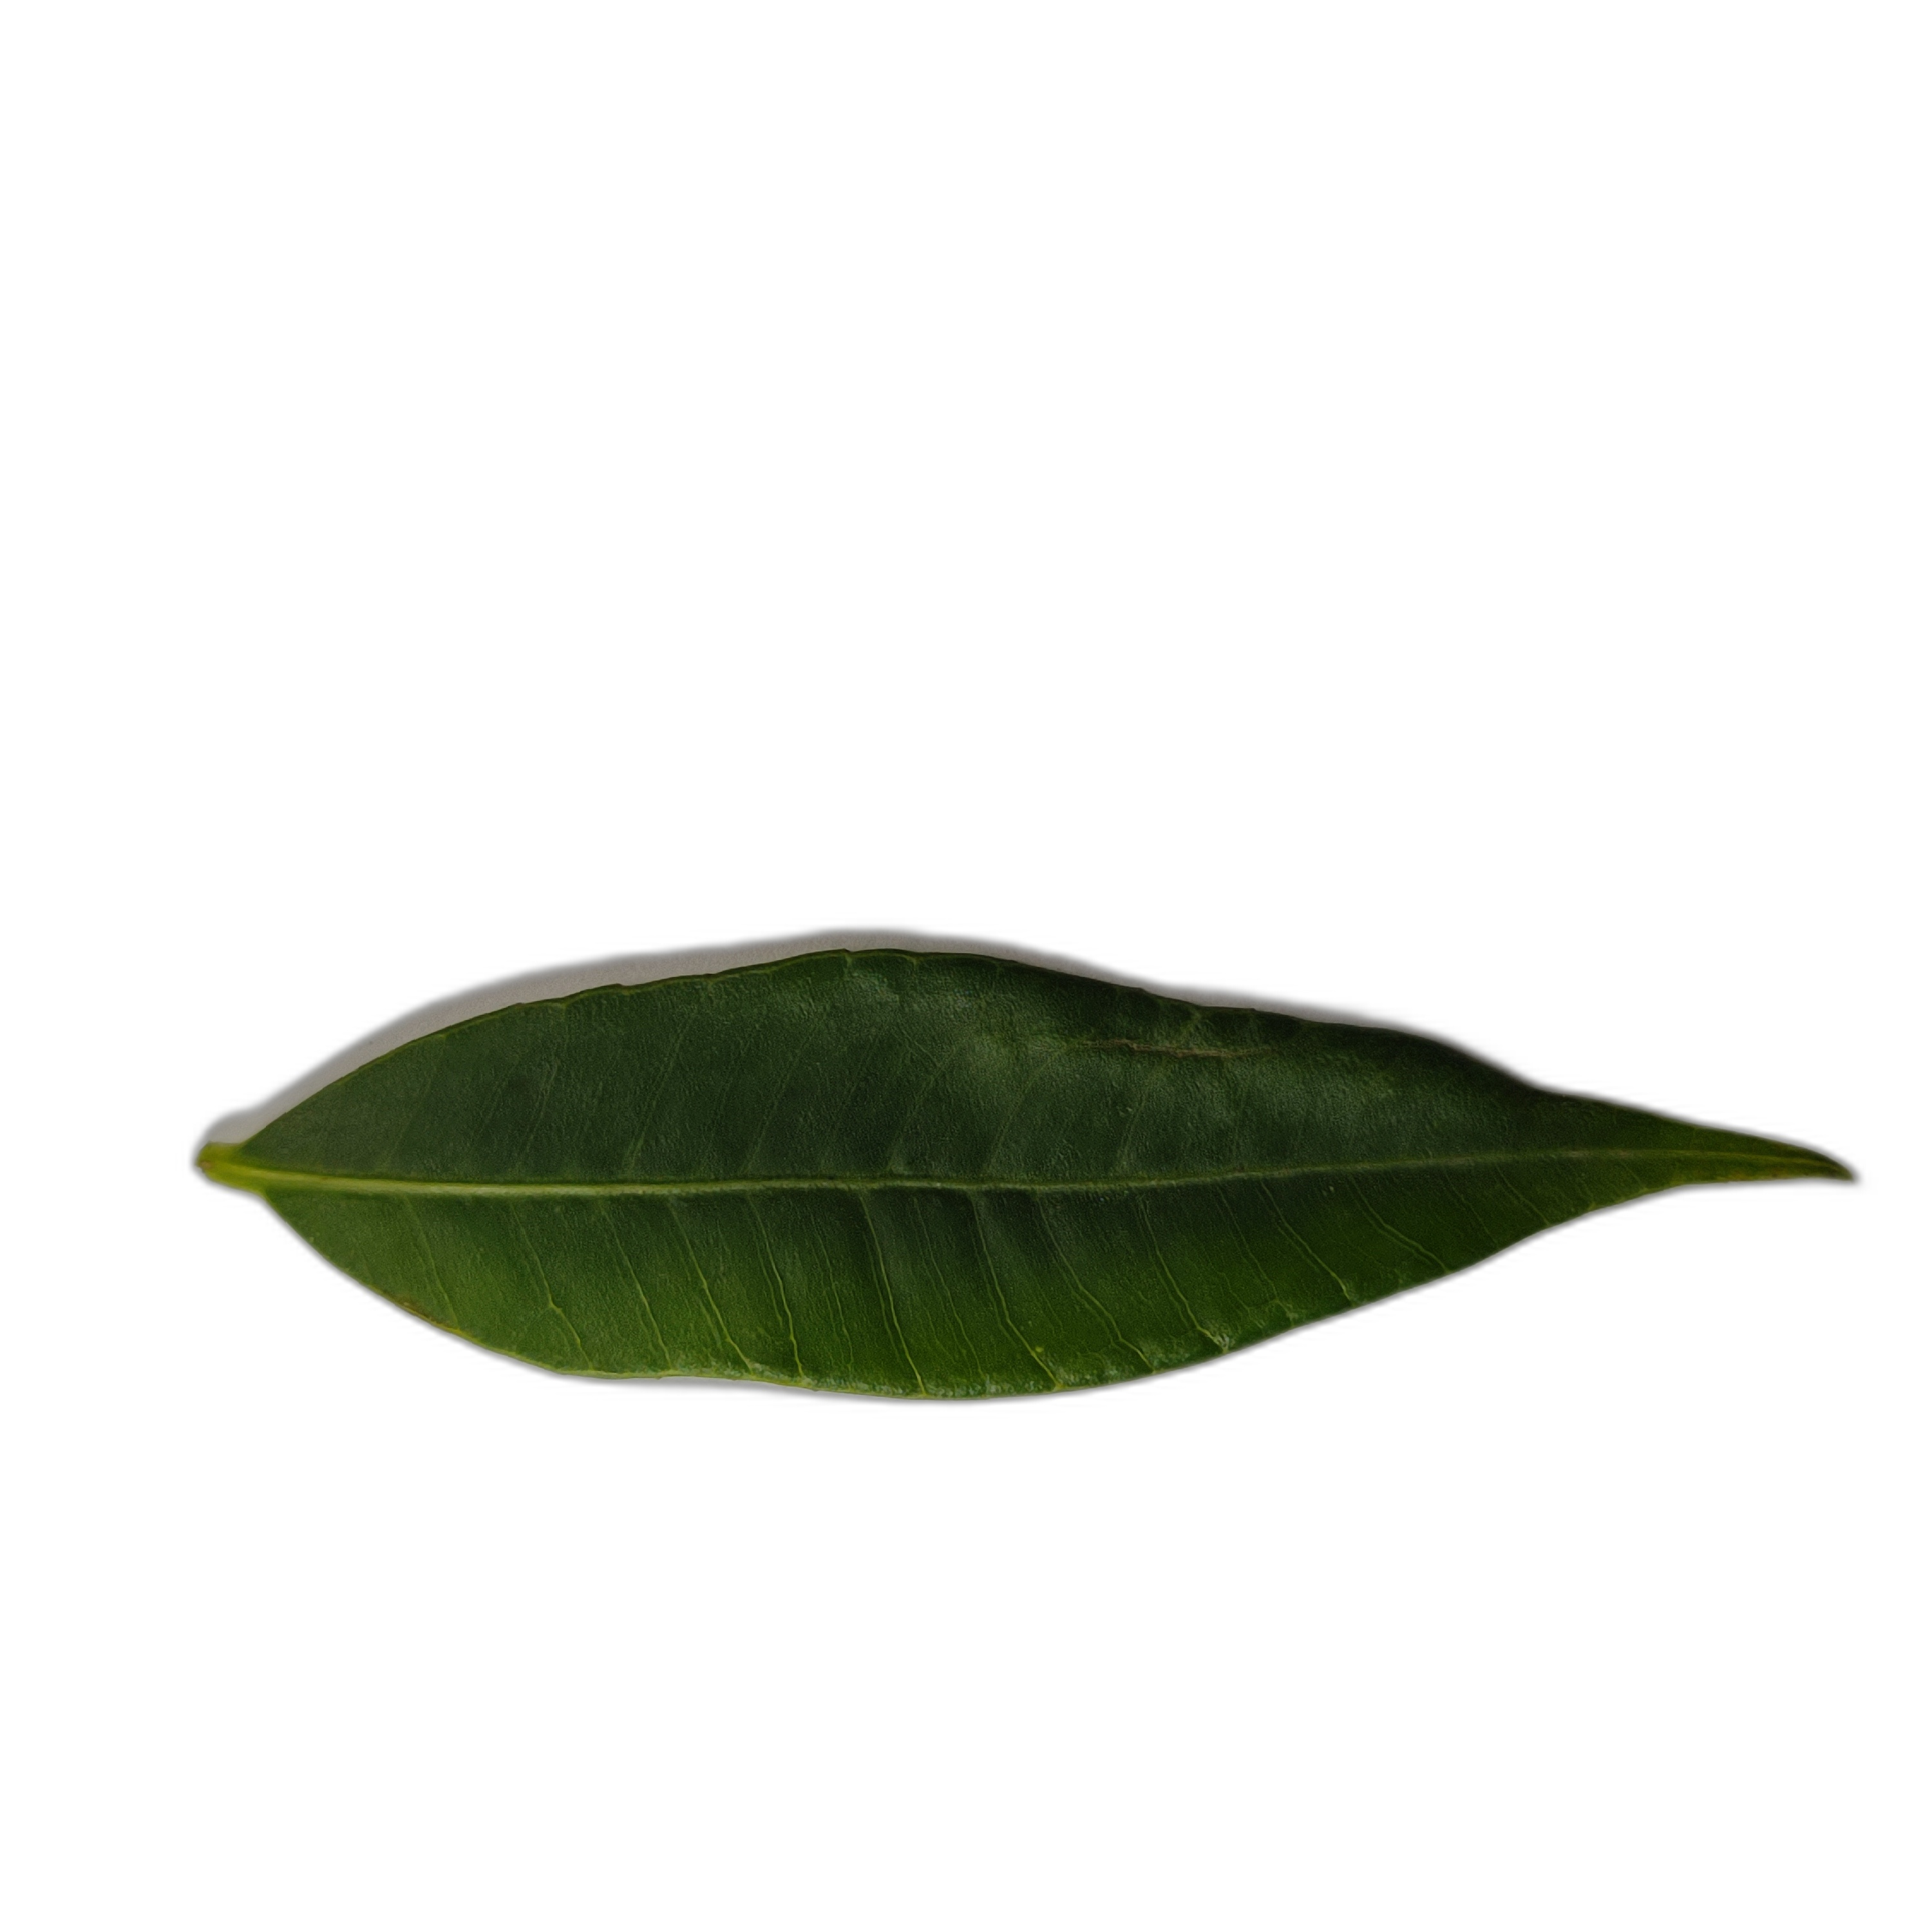
Label: healthy